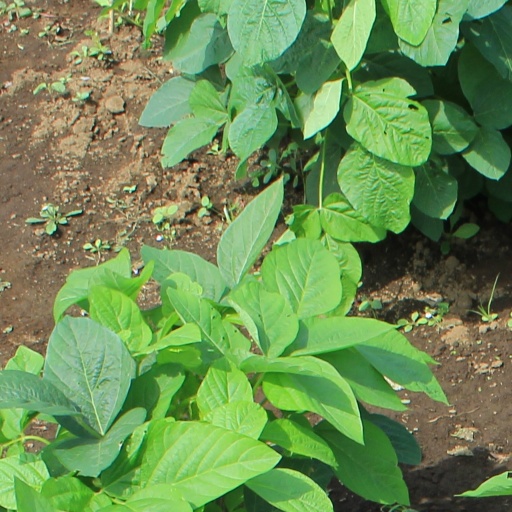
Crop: soybean